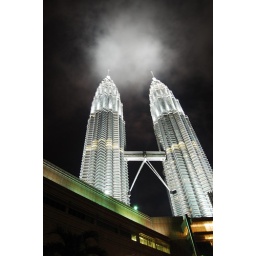
Petronas twin towers illuminating the clouds above it.